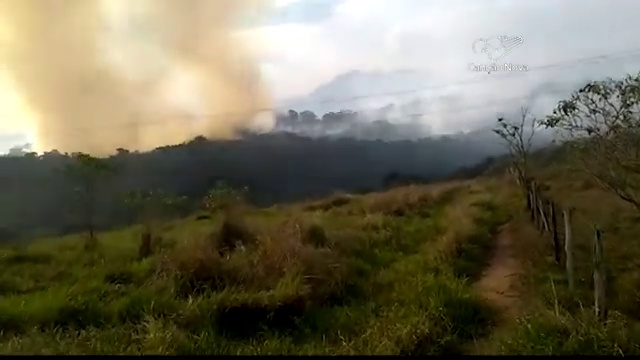
Fire: no
Smoke: yes